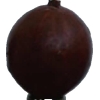
Label: gooseberry